State Reception Room

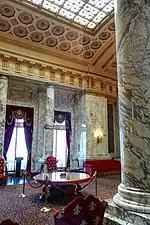
Interior of the State Reception Room, with Mohawk carpet, pictured in 2013

In 1985, the room was one of several areas in the Capitol that underwent "beautification" by enlivening the marble surfaces of its walls.